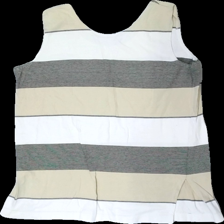
View: back
Type: Tank top
Category: Ladies
Brand: Not in the list
Brand text on label: rabalder
Colors: Beige, White, Black
Material: 100% cotton
Pattern: Striped
Cut: Regular
Season: Summer
Stains: Minor
Damage: fläck
Damage location: bottom center
Damage 2 location: top right
Price range: <50
Recommended usage: Export
Description: randigt linne, lätt nopprigt, fläck fram och sned i sömmar